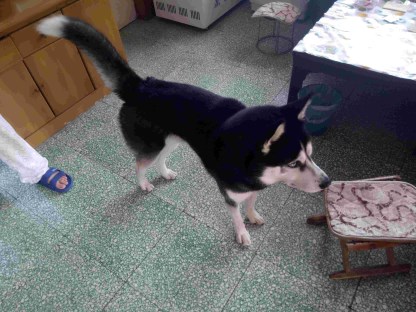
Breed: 1160-n000003-Siberian_husky